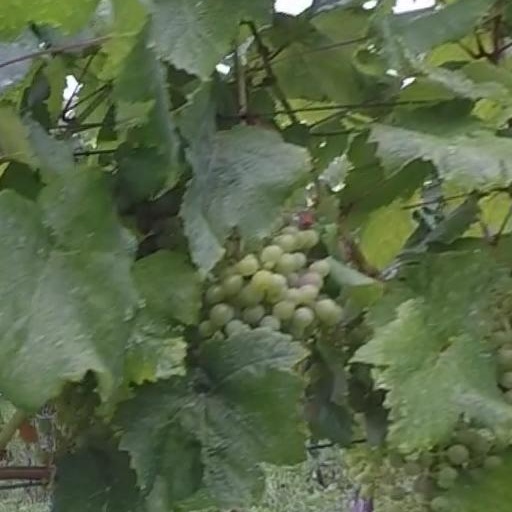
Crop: grape